LGBTQ themes in Western animation

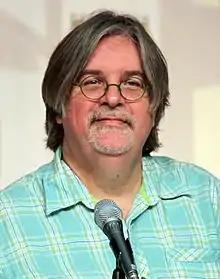
Matt Groening, who created "Futurama" and "The Simpsons", at the 2009 Comic Con in San Diego

On December 17, 1989, the first episode of "The Simpsons" featured a gay character, Waylon Smithers, named after gay puppeteer Wayland Flowers. He was the first gay character to appear on a U.S. animated show. However, like other shows at the time, "The Simpsons" approached the subject gingerly, not drawing much attention to the sexuality of Smithers, as he remained in the closet, officially, until 2016. One scholar would call "The Simpsons" "subversive" for satirizing and challenging social norms, traditional values, and LGBTQ representations. Even so, it was noted that Smithers is frequently dubbed as "Burns-sexual," which is used to hide his sexuality, and he has been passing his whole life, with his remaining in the closet a focus of many sketches and jokes in the show. He would also be described as a weird man who sticks to "his cartoonish closet" and as a person who is infatuated with a "vaguely homophobic" Mr. Burns, with allusions to this attraction beginning to be shown in the show's first season. Another scholar said that the sexuality of Smithers was clear from innuendos, although not explicitly stated, like him kissing Mr. Burns when everyone thinks the world is ending, in the November 1997 episode "Lisa the Skeptic".